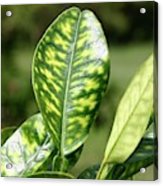
Plant: Citrus
Disease: citrus greening disease